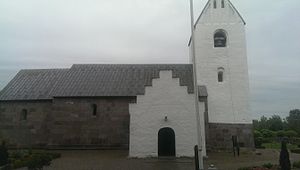
Vroue Kirke
Vroue Kirke
Vroue kirke
Vroue Kirke er bygget omkring 1100-tallet. på en forhøjning. Det er en klassisk dansk, hvidkalket kirke, som består af skib, kor og apsis fra romansk tid samt våbenhus og tårn fra sengotisk tid